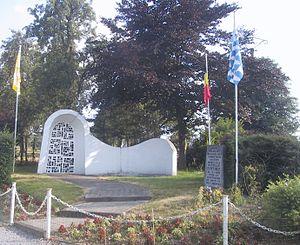
La bataille d'Othée se déroule près de la ville de Tongres dans la plaine d'Othée, proche de la ville de Liège, le 23 septembre 1408. Elle oppose une troupe de nobles, de bourgeois et d'ouvriers liégeois à une armée commandée par le duc de Bourgogne Jean sans Peur, le comte Guillaume IV de Hainaut ainsi que le comte Guillaume II de Namur.
Othée est une section de la commune belge d'Awans, située en Région wallonne dans la province de Liège.